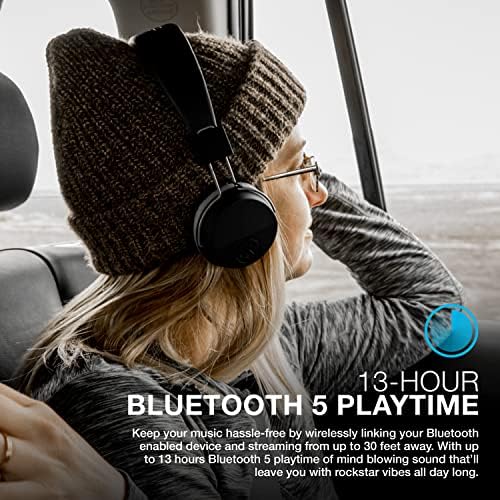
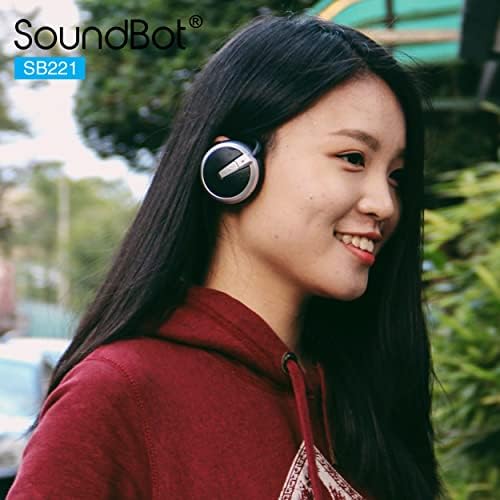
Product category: headphones
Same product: no